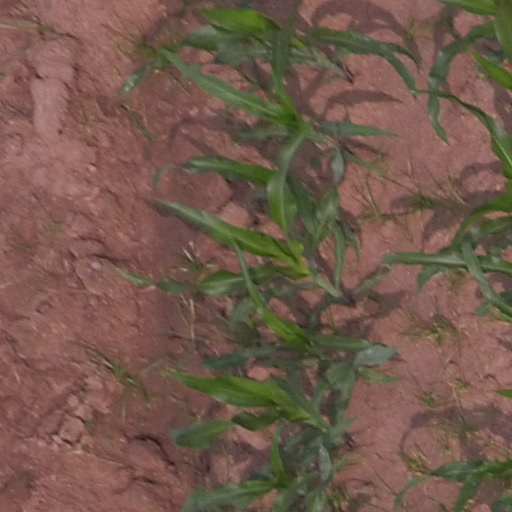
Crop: maize; corn